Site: brandenburg
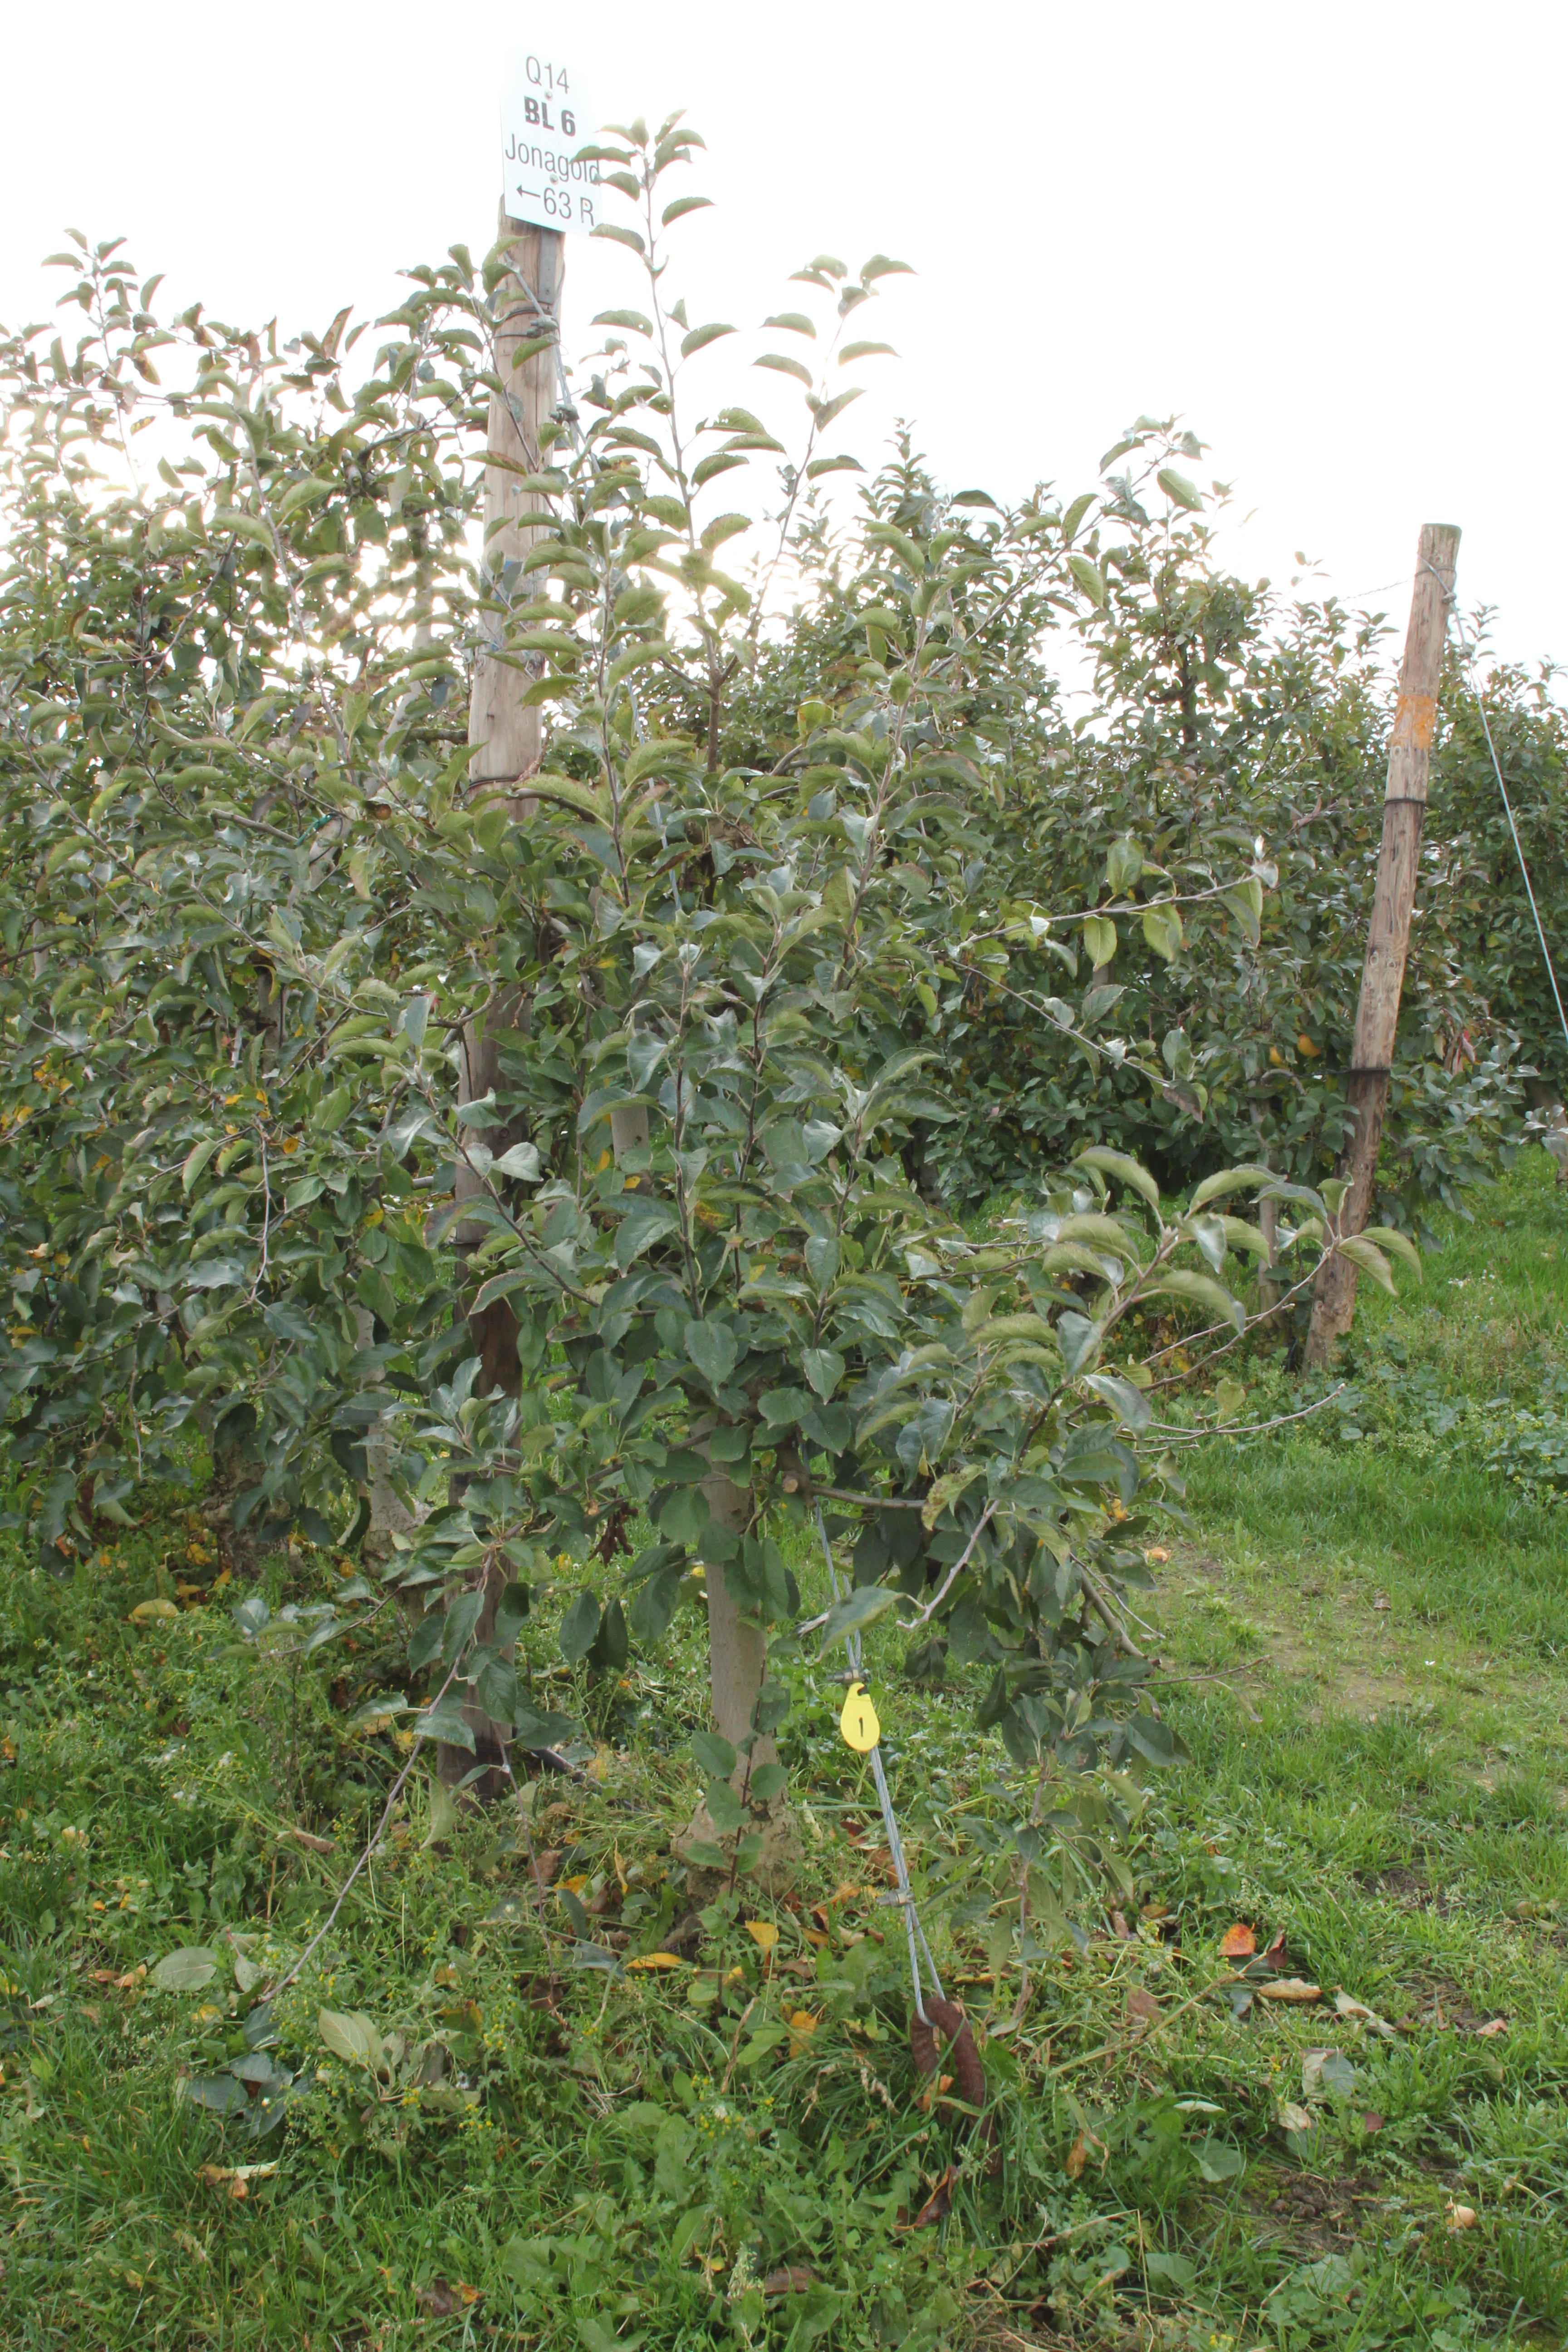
Growth stage (BBCH 91): Senescence, beginning of dormancy